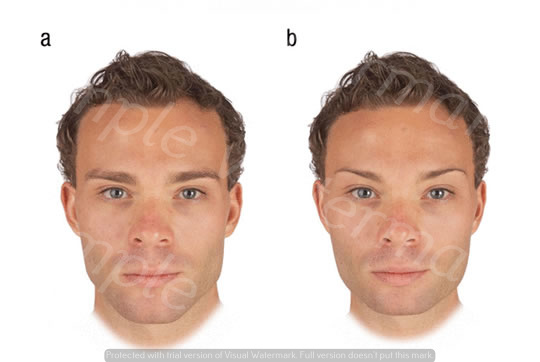
Label: Watermark